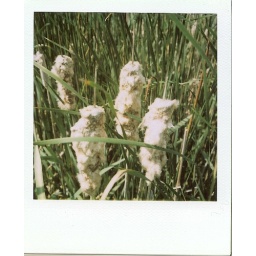
cow in the grass